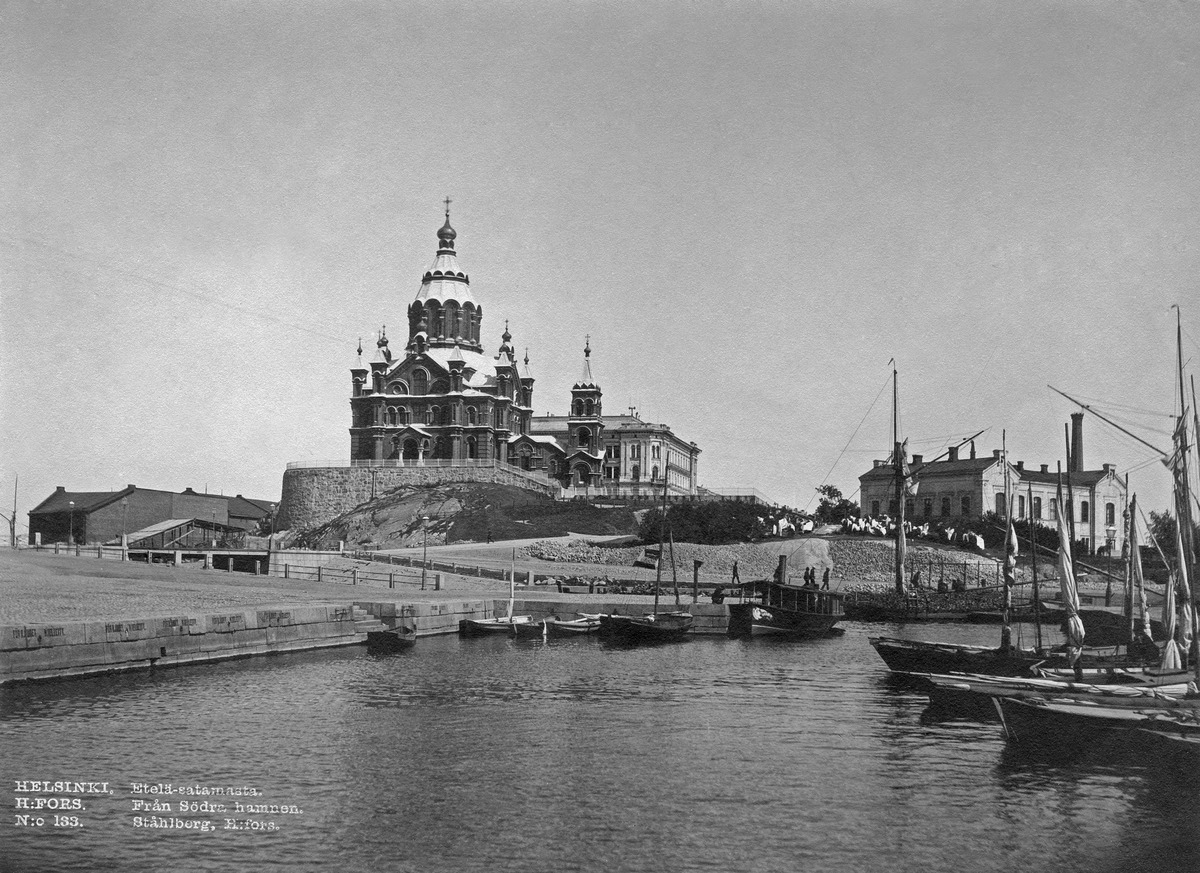
Eteläsatama, näkymä Katajanokan suuntaan
sisällön kuvaus: Eteläsatama, näkymä Katajanokan suuntaan. Kuvassa Katajanokan laituri. Keskellä kuvaa Uspenskin katedraali. Katedraalin takaa häämöttää Pormestarinrinne 1- Rahapajankatu 1. mustavalkoinen
Ajankohta: kuvausaika 1890 -luku
Paikka: Suomi, Uusimaa, Helsinki, Katajanokka Helsinki, Uspenskin katedraali. Rahapajankatu 1
Aiheet: kirkot Uspenskin katedraali, rakennukset asuinrakennukset, veneet purjeveneet soutuveneet, purjeet, osuustoiminta